Life Cycle of a Woman

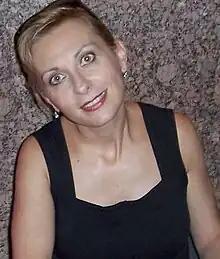
Natalie Dessay ("pictured in 2008") resurrected the project in 2017.

Noting that the project was being worked on by a "sensational musical team", "The Cincinnati Enquire"r anticipated the project would deliver Streisand a new best selling album and be of better quality that "Butterfly".